India–Kenya relations

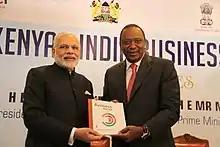
Kenyan President Uhuru Kenyatta along with Indian Prime Minister Narendra Modi who was on an official visit to Kenya; 2016.

As littoral states of the Indian Ocean, trade links and commercial ties between India and Kenya go back several centuries. Kenya has a large minority of Indians and Persons of Indian Origin living there who are descendants of labourers who were brought in by the British to construct the Uganda Railway.